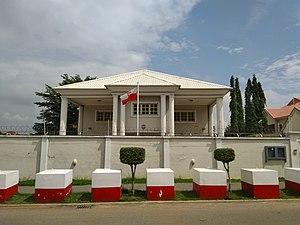
Ceci est une liste des représentations diplomatiques au Nigeria. Il y a 103 ambassades et hauts-commissariats à Abuja, et de nombreux pays ont des consulats dans d'autres villes nigérianes.